Hydraulic rescue tool

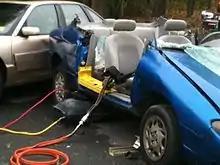
A demonstration of using a hydraulic ram to open up the space at the passenger leg area

An extension ram consists of a piston or telescoping cylinder that extends under hydraulic pressure to exert force on vehicle structures. Rams are used less often than spreader-cutters in auto rescues, but serve an important purpose of creating space in compacted vehicles. Rams can extend and apply directed force much farther than the arms of a spreader, making them ideal for reaching deep into crushed vehicle compartments. For example, a ram may be used to push away the dashboard to free a trapped occupant’s legs. There are many types and sizes of rams, including single-piston, dual-piston and telescopic rams. Sizes commonly vary from to (extended). Rams use more hydraulic fluid during operation than spreader-cutters, so it is essential that the pump being used has enough capacity to allow the ram to reach full extension.